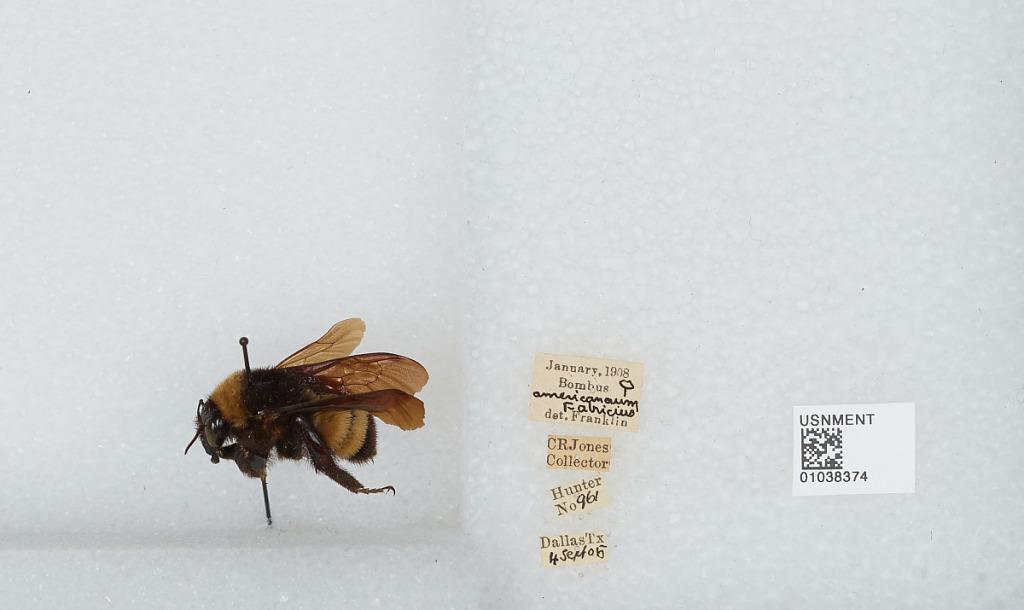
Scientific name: Bombus (Fervidobombus) pensylvanicus pensylvanicus (De Geer)
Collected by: C. Jones
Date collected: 1905-9-4
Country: United States
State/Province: Texas
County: Dallas
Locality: Dallas
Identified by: Franklin